Chevrolet Menlo

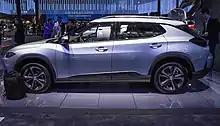
Chevrolet Menlo EV side

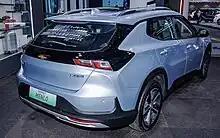
Chevrolet Menlo EV rear

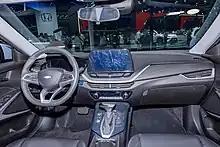
Chevrolet Menlo EV interior

The Chevrolet Menlo is based on the Chevrolet FNR-X concept shown at the 2017 Auto Shanghai show. The production version of the Menlo debuted at a gala event in Hefei, Anhui on November 8, 2019, and was also shown at the 2019 Auto Guangzhou show. Pre-ordering began in December, and deliveries started on February 20, 2020.